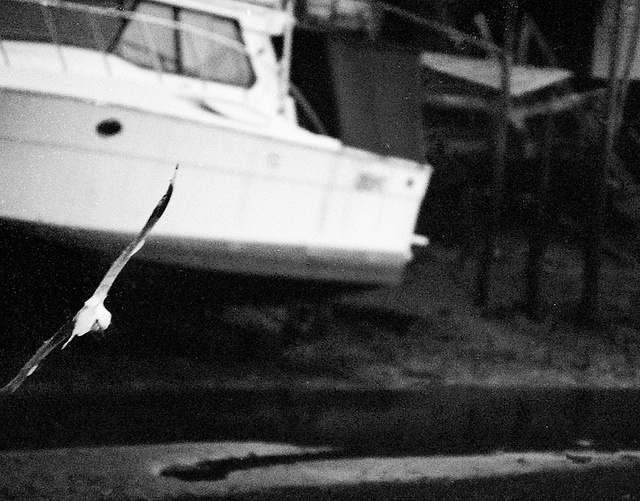
some old boat that is on the ground with a bird flying in front of it
a close up of a bird flying near a boat
this is a black and white photo of a boat and a bird
This is an old photograph with a white boat.
A seagull flying in front of a boat.